42nd (East Lancashire) Infantry Division

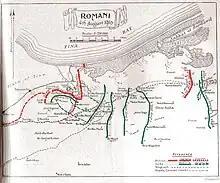
Map of Romani Battlefield

On arrival late in the day, the 127th Brigade of the 42nd Division took over outpost duties at 1930 hours while the New Zealand Mounted Rifle and 5th Mounted Yeomanry Brigades, which had been heavily involved in fighting during the day, withdrew to water and rest at Pelusium.